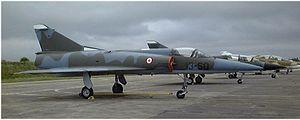
Mirage 5F
L'escadron de Chasse 3/3 « Ardennes » est une unité de combat de l'Armée de l'air française. Actuellement installée sur la base aérienne 133 Nancy-Ochey, elle est équipée de Mirage 2000D, biplace d'assaut conventionnel tout temps.